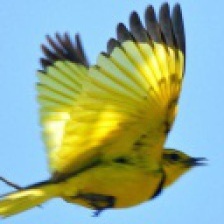
Species: GOLDEN PIPIT
Scientific name: TMETOTHYLACUS TENELLUS